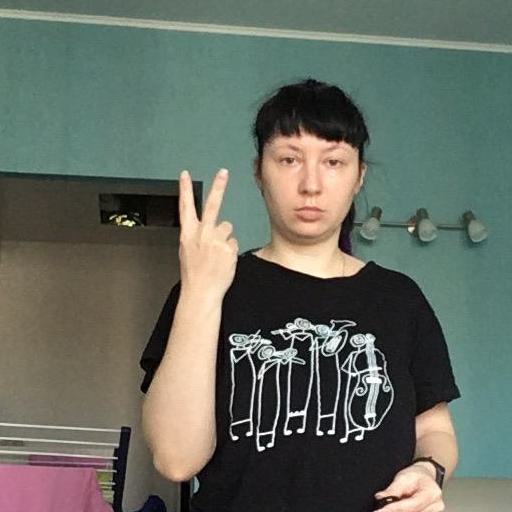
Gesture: peace_inverted